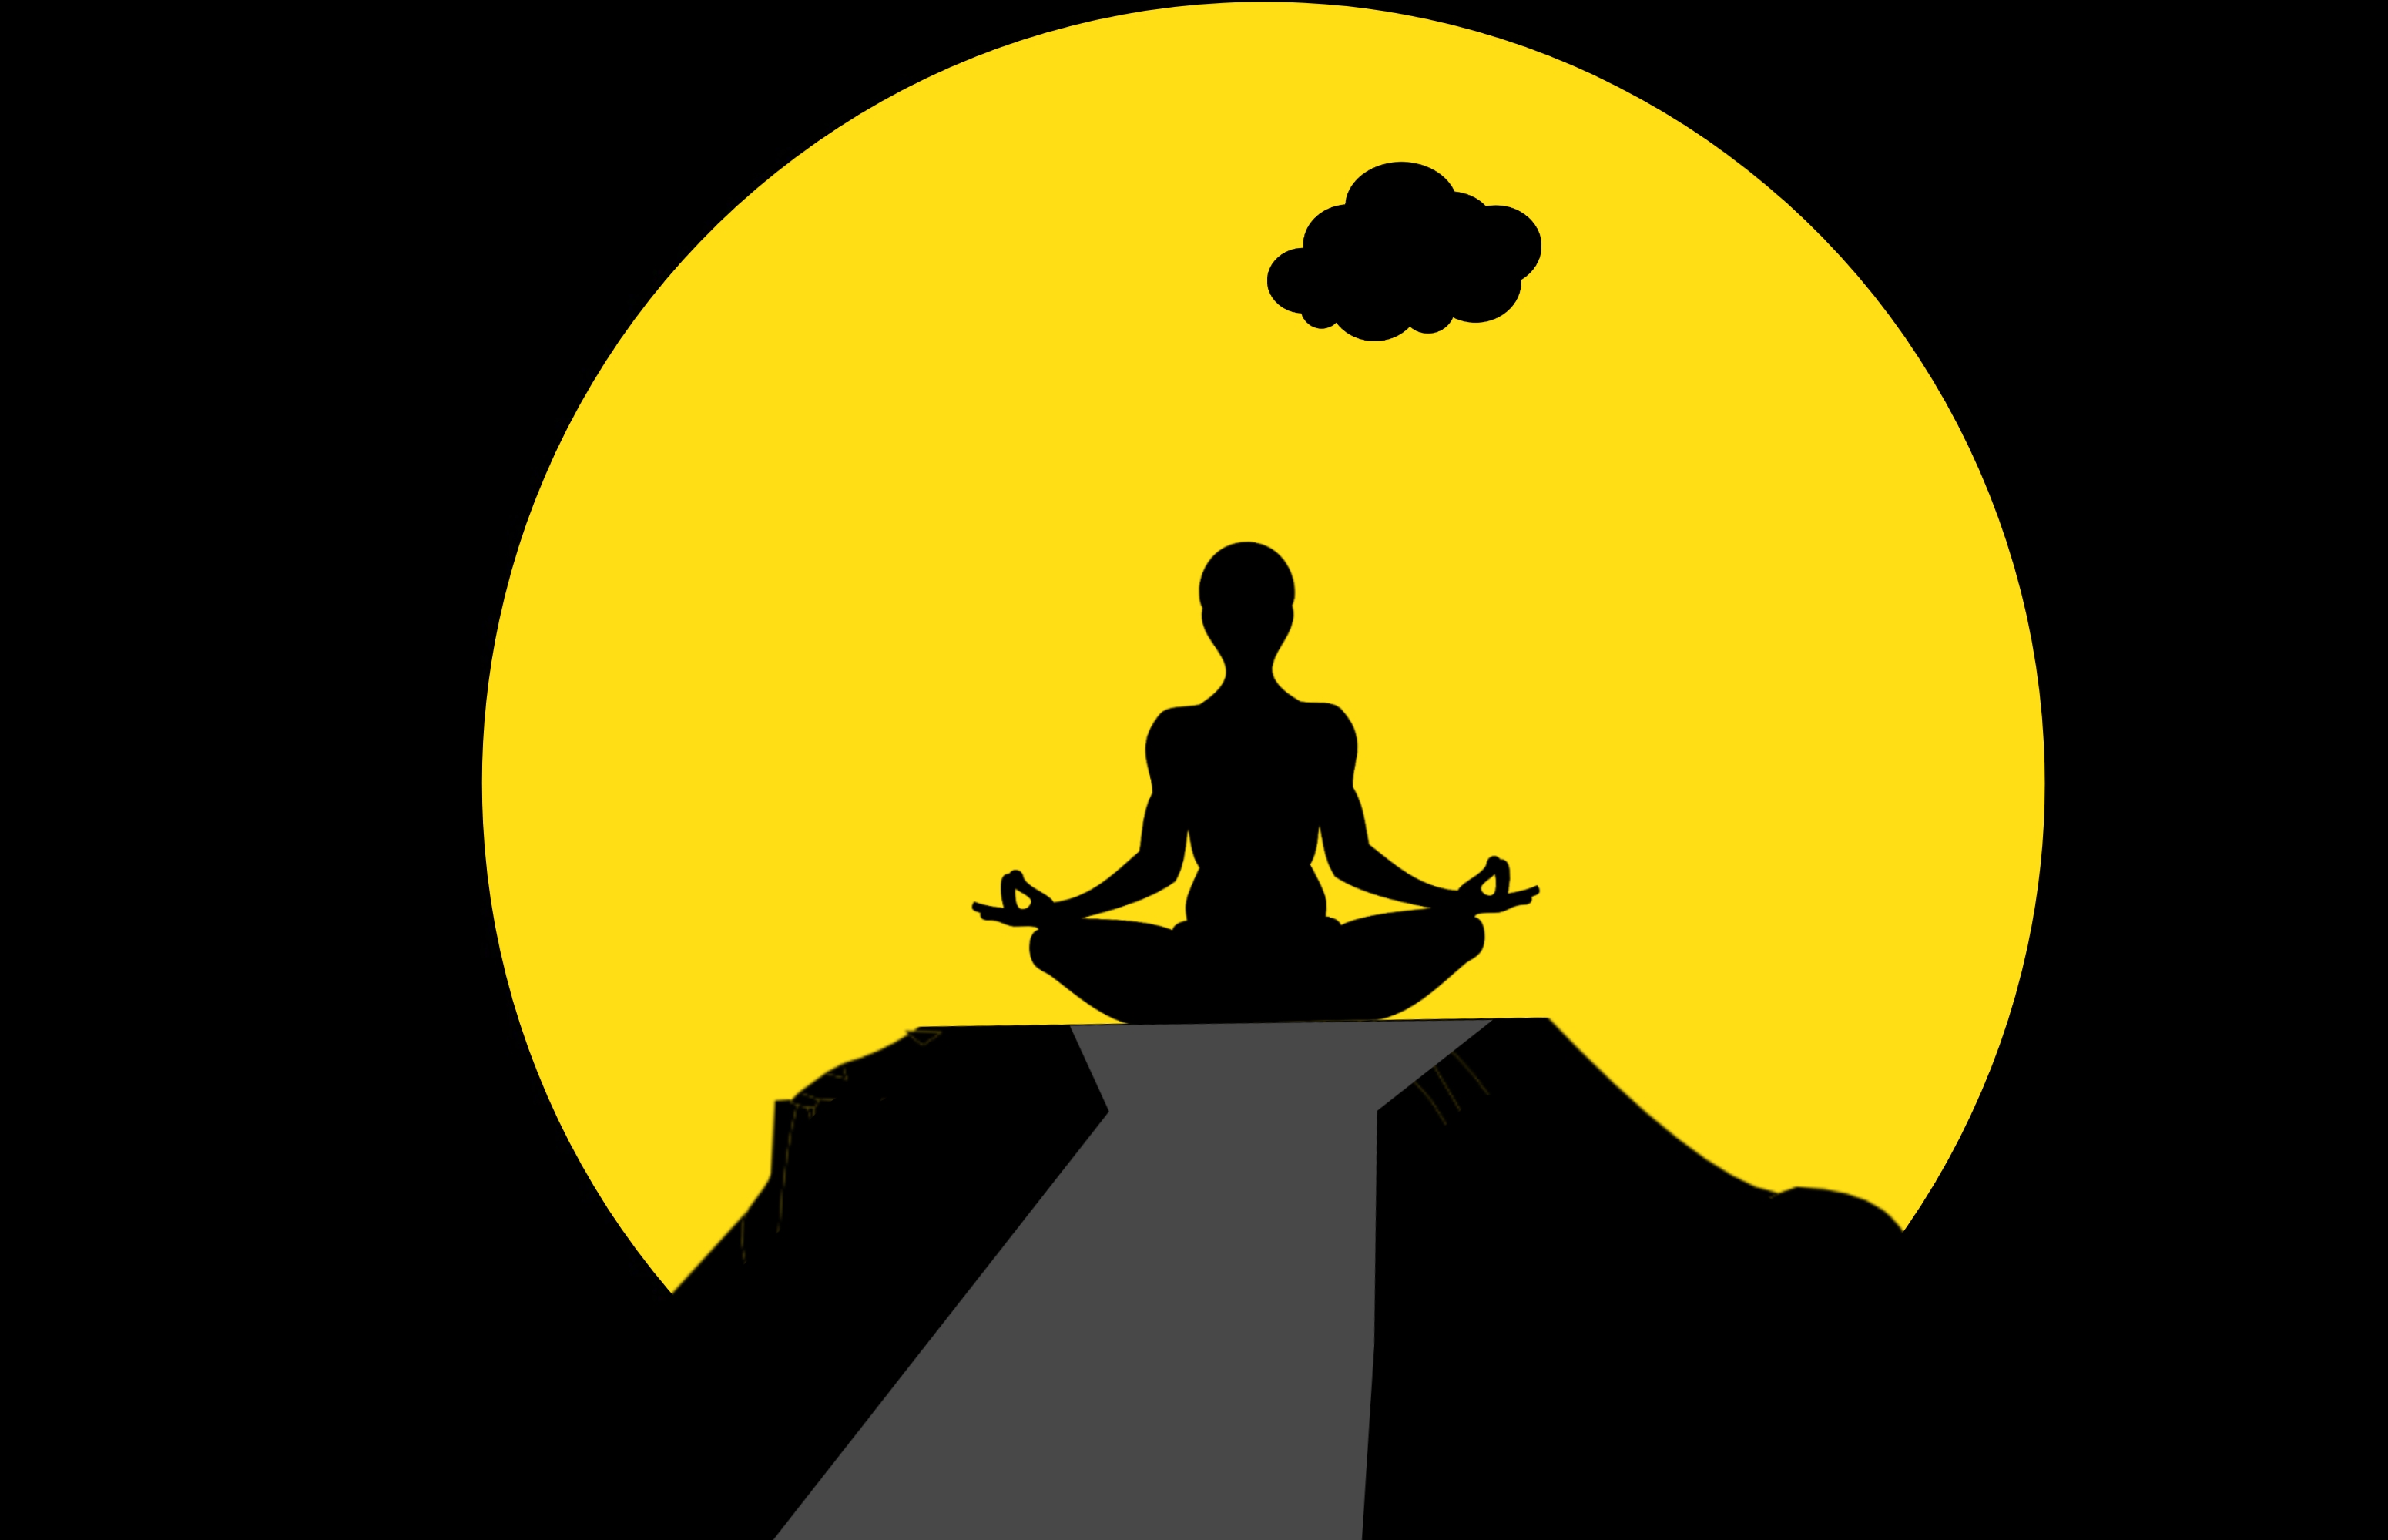
mountain, meditating, yoga, man, top, night, mind, peaceful, outdoor, hills, zen, sunrise, inner, power, religious, relax, balance, focus, energy, sky, male, enlightenment, peace, positive, religion, meditation, yellow, silhouette, illustration, sitting, physical fitness, art, Zen master